Nordstemmen station

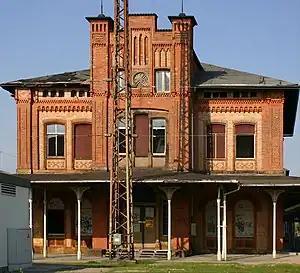
The station building in April 2007

Nordstemmen station is located on the Hanover–Göttingen railway and the Hildesheim–Löhne railway in the town of Nordstemmen in the German state of Lower Saxony. The station building, constructed by Conrad Wilhelm Hase between 1853 and 1854, has not been used by Deutsche Bundesbahn nor Deutsche Bahn since 1977. Since 2011, the Hildesheim contractor Dirk Bettels has tried in vain to acquire and rehabilitate the grade II heritage-listed station building with public funds. Construction work begun by Dirk Bettels was discontinued at the end of March 2013 because no contract had been signed by Deutsche Bahn.